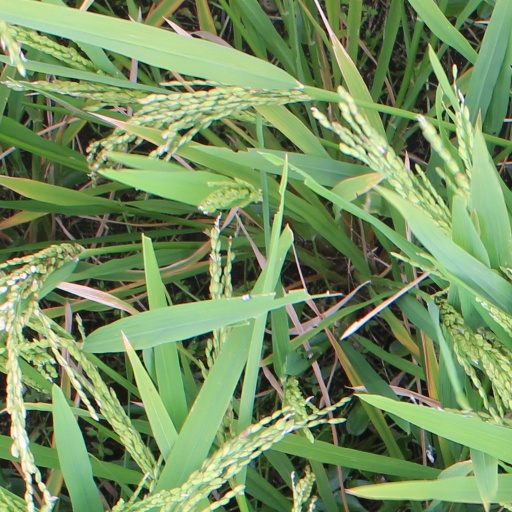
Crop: rice